Hearst Castle

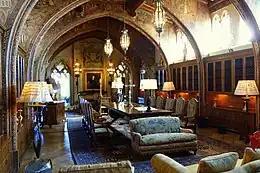
The gothic library, with Orrin Peck's portrait of Hearst on the far wall

The library is on the second floor, directly above the assembly room. The ceiling is 16th century Spanish, and a remnant is used in the library's lobby. It comprises three separate ceilings, from different rooms in the same Spanish house, which Morgan combined into one. The fireplace is the largest Italian example in the castle. Carved from limestone, it is attributed to the medieval sculptor and architect Benedetto da Maiano. The room contains a collection of over 5,000 books, with another 3,700 in Hearst's study above. The majority of the library collections were sold at sales at Parke-Bernet at 1939 and Gimbels in 1941. The sales saw the disposal of some of the best items, including sets, often signed, of first editions by Charles Dickens, Hearst's favorite author. The library is also the location for much of Hearst's important holding of antique Greek vases.